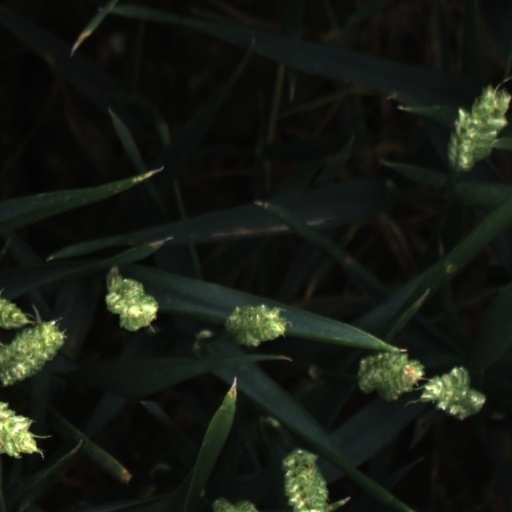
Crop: wheat